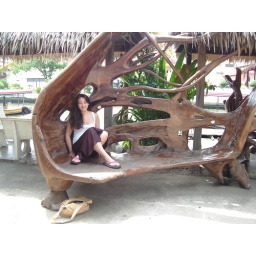
Some girl in a cool chair